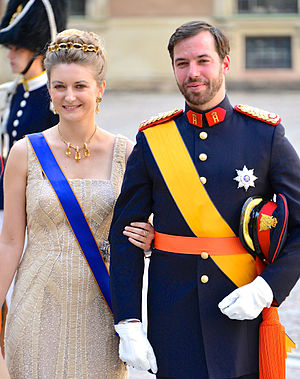
Brylluppet mellem prinsesse Madeleine af Sverige og Christopher O'Neill / Billeder
Brylluppet mellem prinsesse Madeleine, hertuginde af Hälsingland og Gästrikland og den britisk-fødte amerikanske forretningsmand Christopher O'Neill fandt sted i Stockholm den 8. juni 2013.